Moro Islamic Liberation Front

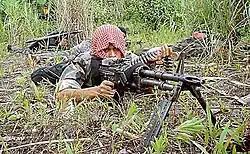
A Bangsamoro fighter trains with an M60 machine gun.

Following the Jabidah massacre in 1968, the Moro National Liberation Front (MNLF) was established clandestinely in 1969 by Moro students studying at the University of the Philippines, Egypt, and in the Middle East who sought to create an independent Muslim nation in southern Philippines. The MNLF gained foreign support from Muammar Gaddafi of Libya, which supplied arms and provided training for Moro youths. The MNLF took part in terrorist attacks and assassinations to achieve their goals. The government in Manila sent troops into the southern Philippines to control the insurgency. In 1976, Libyan leader Muammar Gaddafi brokered a negotiation between the Philippine government and MNLF Leader Nur Misuari which led to the signing of the MNLF-GRPH Tripoli Agreement of 1976 wherein the MNLF accepted the Philippine government's offer of semi-autonomy of the regions in dispute.